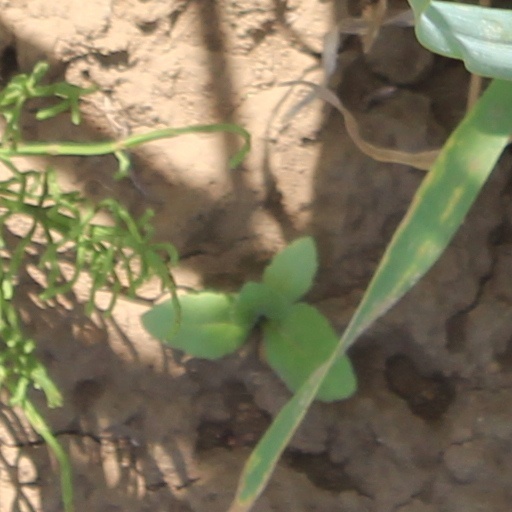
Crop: wheat